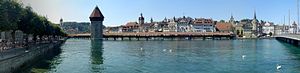
Luzern / Galleri
Luzern er en by beliggende centralt i Schweiz med 79.478 indbyggere. Byen er hovedstad i kantonen Luzern. Byen ligger ved Vierwaldstättersøen med udsyn over bjergene Pilatus og Rigi.